Texas v. Pennsylvania

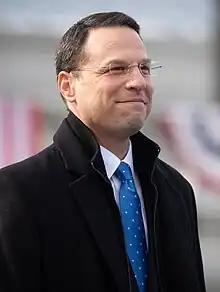
Pennsylvania attorney general Josh Shapiro (pictured in 2019) criticized the suit.

Democratic Michigan attorney general Dana Nessel criticized the suit, labelling it a "publicity stunt... beneath the dignity" of the Texas attorney general office and saying "[t]he erosion of confidence in our democratic system isn't attributable to the good people of Michigan, Wisconsin, Georgia[,] or Pennsylvania but rather to partisan officials, like Mr.Paxton, who place loyalty to a person over loyalty to their country." Wisconsin Attorney General Josh Kaul called the case "genuinely embarrassing". Pennsylvania attorney general Josh Shapiro stated that "[t]hese continued attacks on our fair and free election system are beyond meritless, beyond reckless—they are a scheme by the President of the United States and some in the Republican party to disregard the will of the people—and name their own victors."